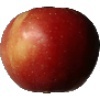
Label: Apple Braeburn 1